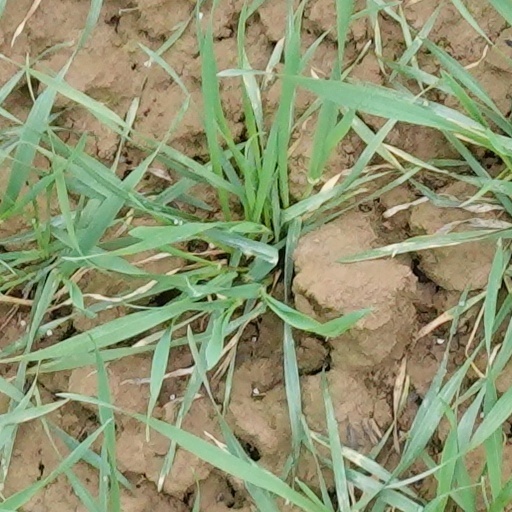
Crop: wheat